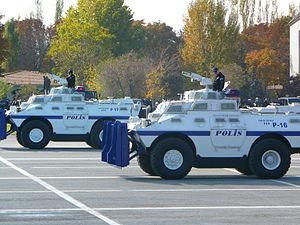
TOMA, est un canon à eau blindé conçu pour le contrôle d'émeute, par une entreprise turque, Nurol Makina. Il est utilisé principalement par la Police et la Gendarmerie turque, et également utilisé par des pays comme l'Azerbaïdjan, la Libye, le Zimbabwe, la Géorgie et le Kazakhstan.